Jockey's Ridge State Park

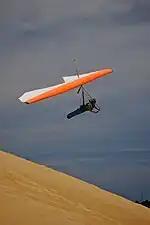
Hang gliding is a popular activity due to the large sand dunes and wind from the Atlantic Ocean.

The tall dune area of Jockey's Ridge is known as a "medano"—a massive, asymmetrical, shifting hill of sand lacking vegetation. The desert-like environment of the dunes makes life difficult here with little to no vegetation or animal life in this area. The notorious winds of the Outer Banks cause a continual shifting of sands on the dunes. Winter's northeastern winds blow stronger than summer's southwestern winds, causing the dunes to move about one to six feet to the southwest each year. The dune is, however, stabilized somewhat by the surrounding maritime forests. Scientists estimate that there are 30 million tons of sand in the park.